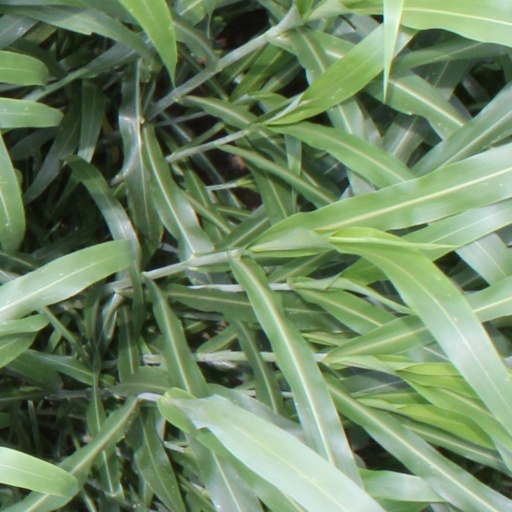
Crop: sorghum